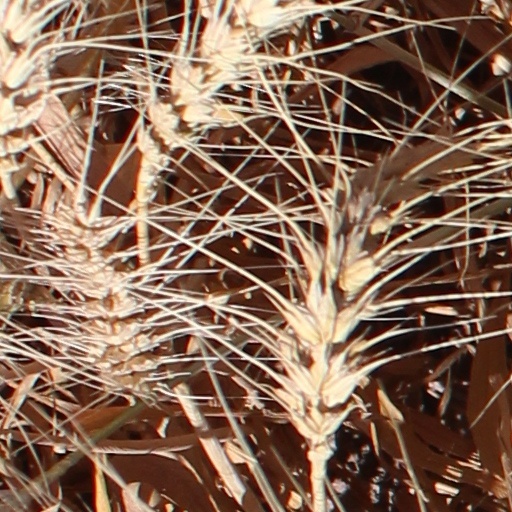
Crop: wheat